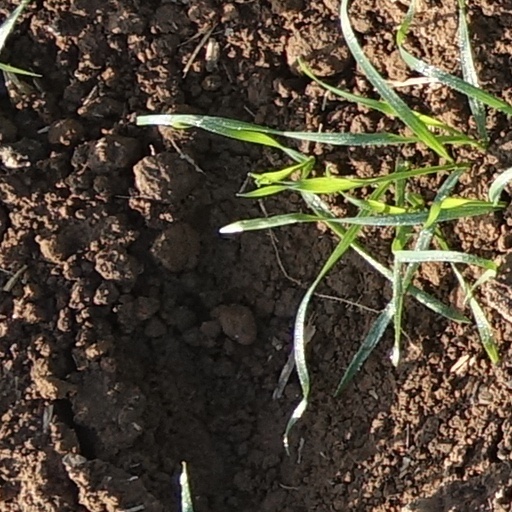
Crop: wheat